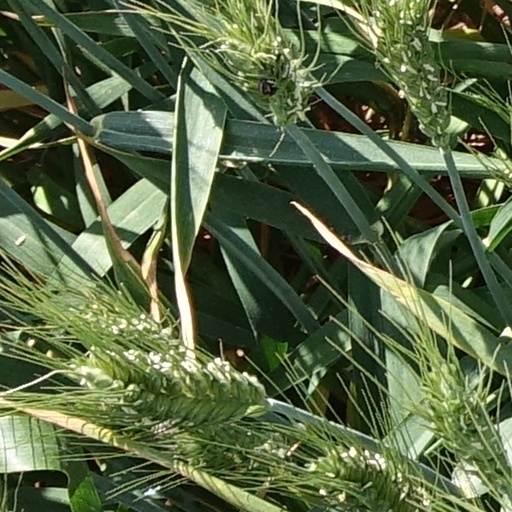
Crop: wheat